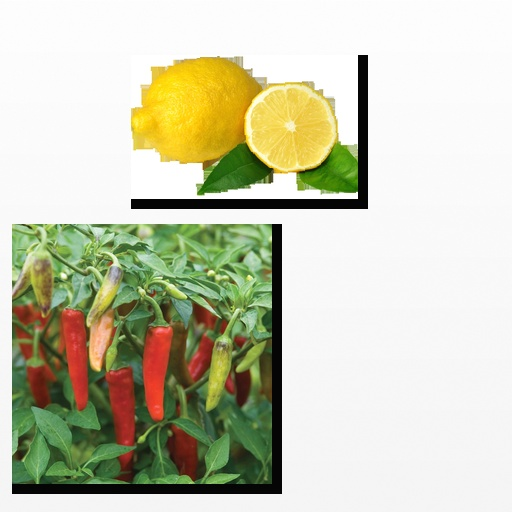
Food items: lemon, chili_pepper